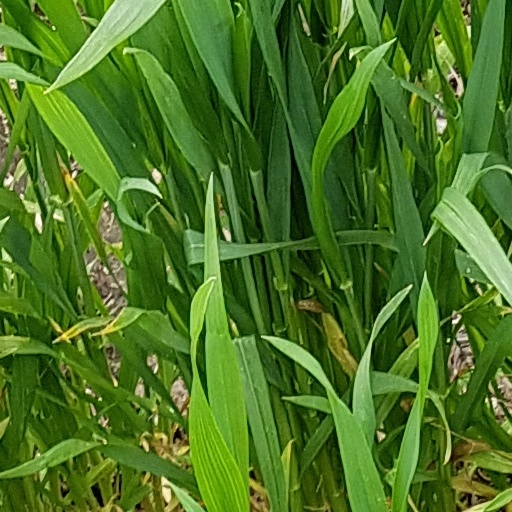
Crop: wheat